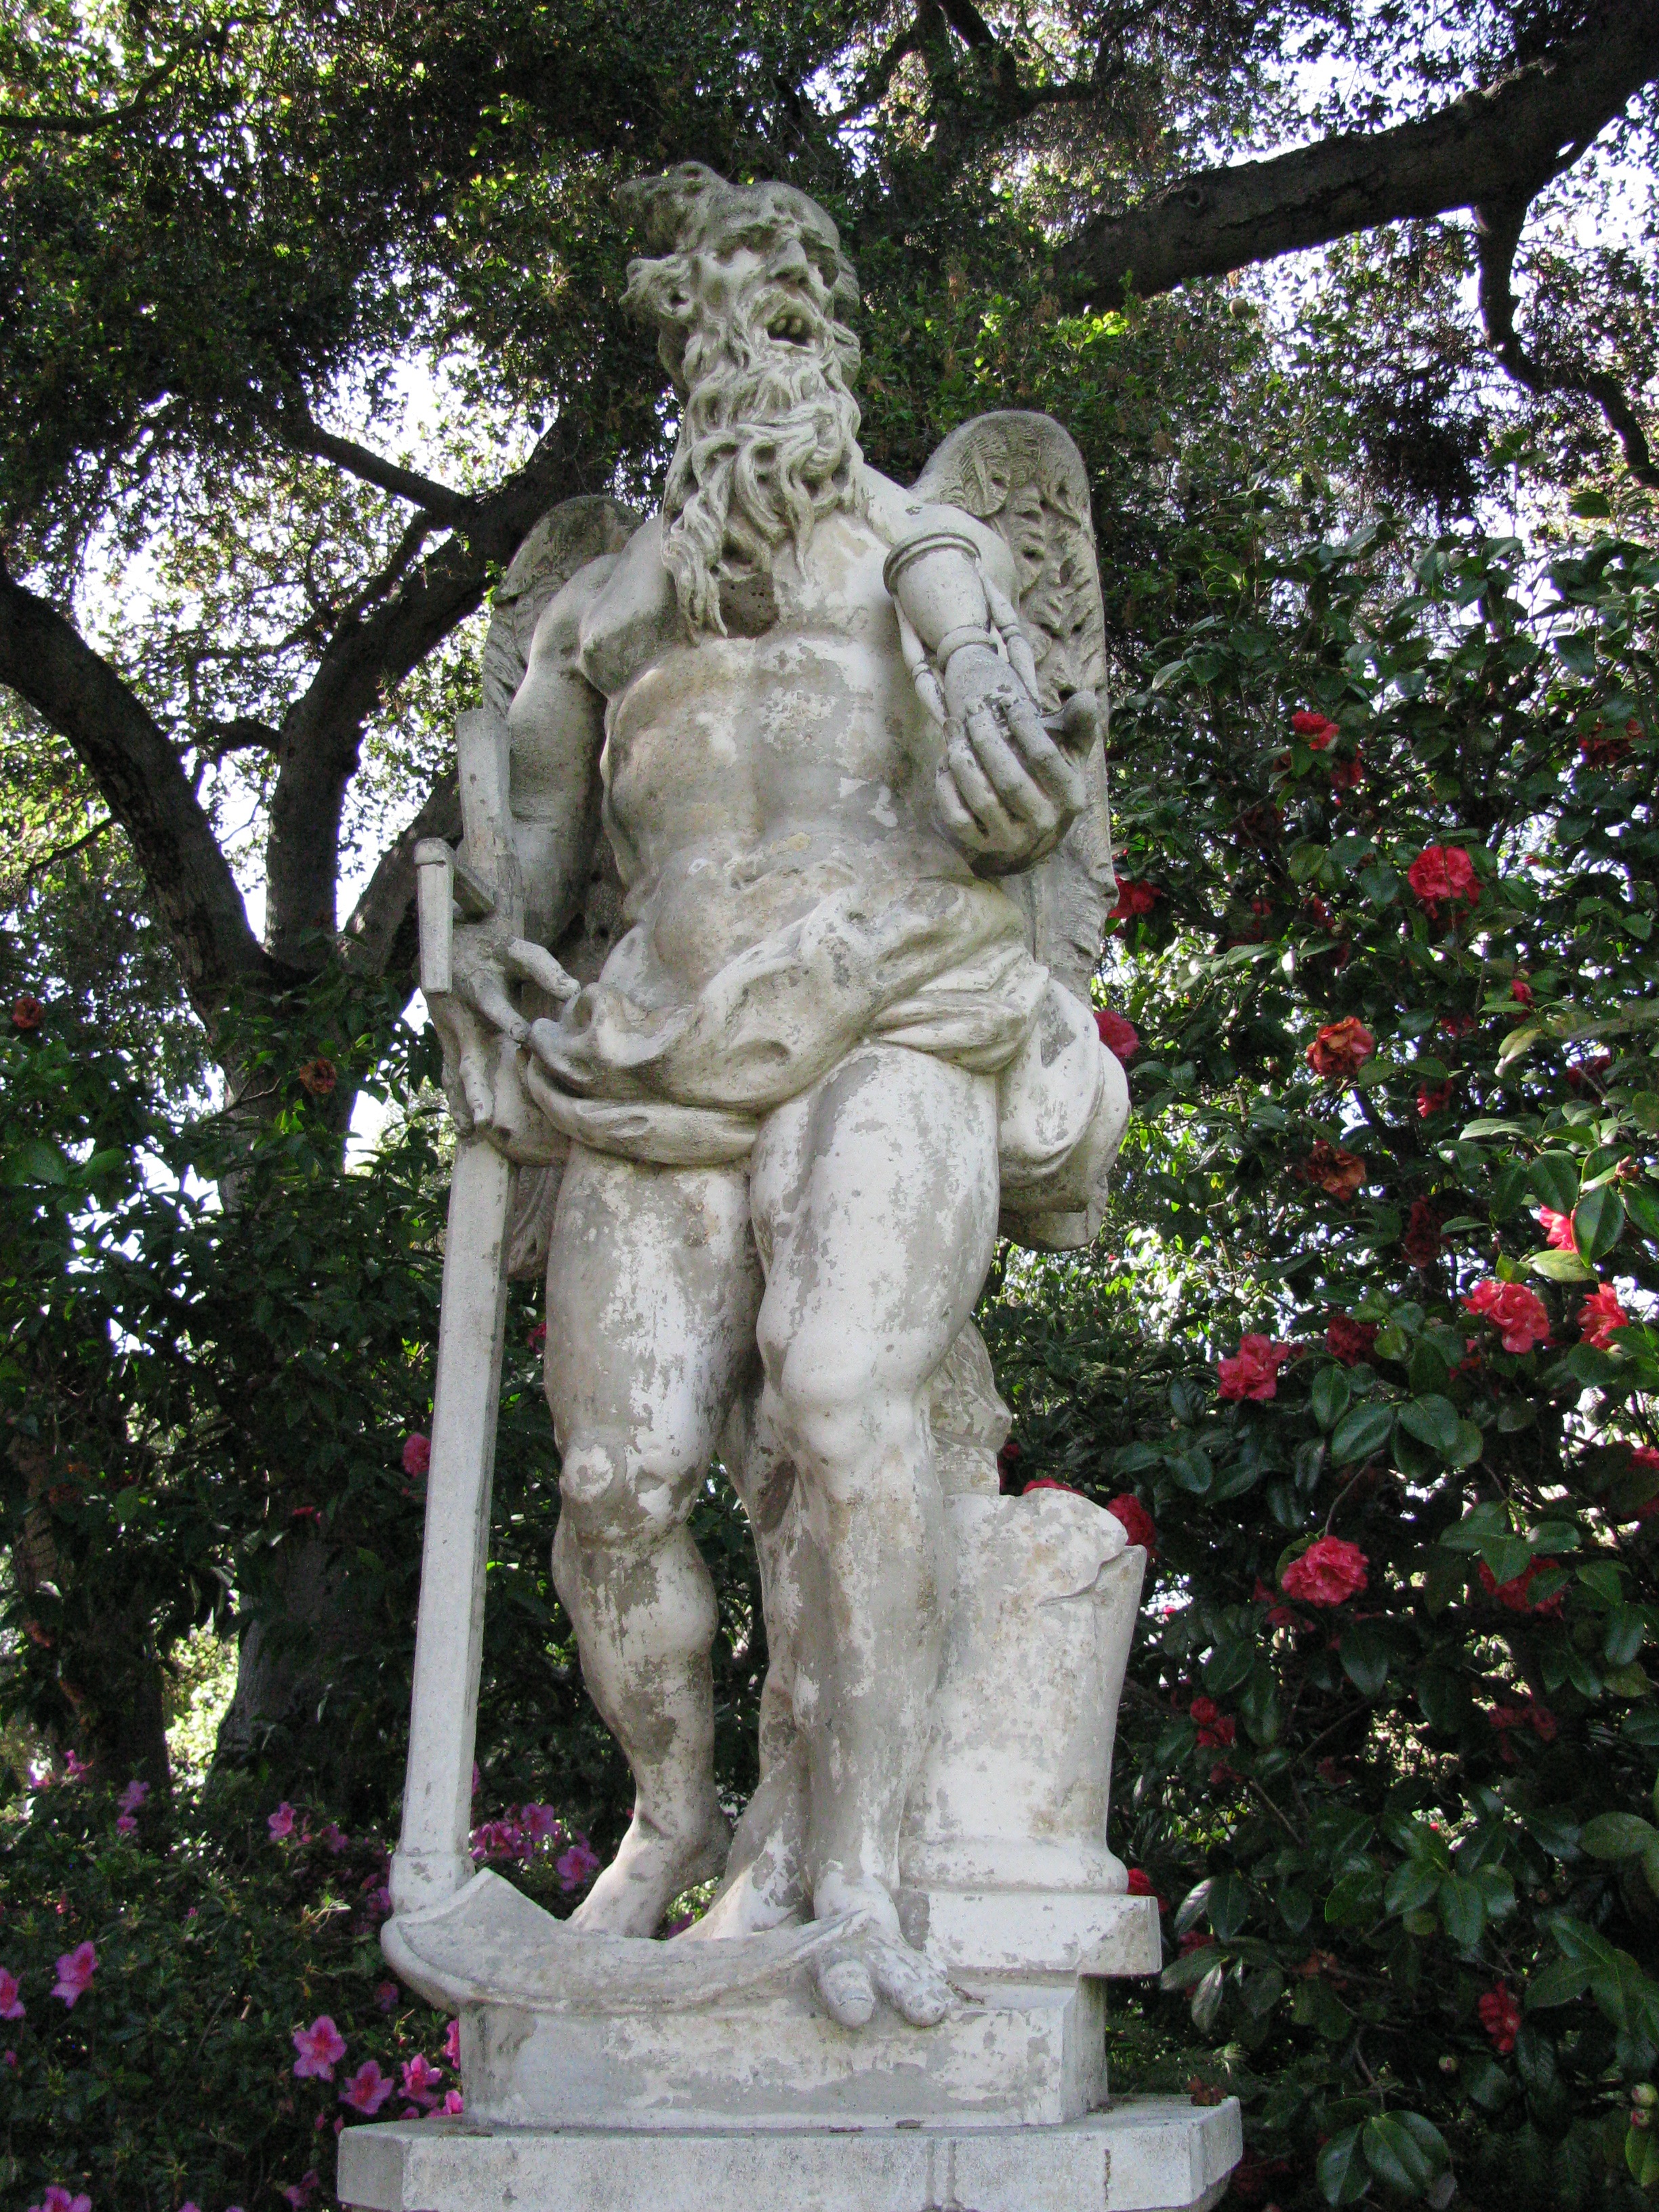
old, stone, monument, statue, greek, ancient, botany, garden, sculpture, memorial, art, temple, shrine, carving, god, mythology, stone carving